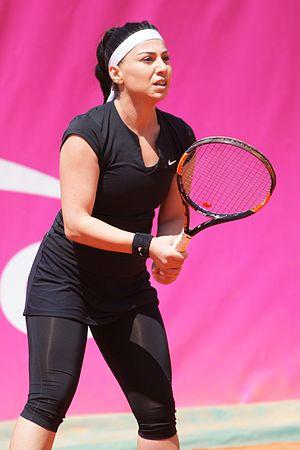
Ekaterine Gorgodze Open ITF Cagnes 2016